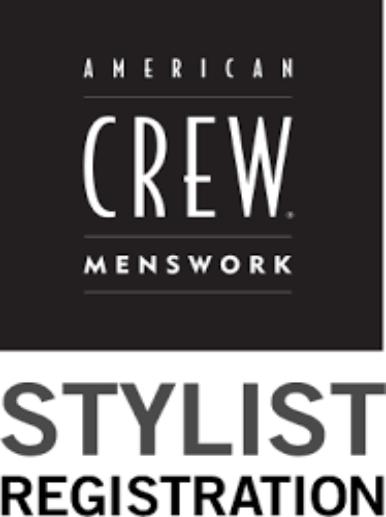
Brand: American Crew
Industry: Necessities